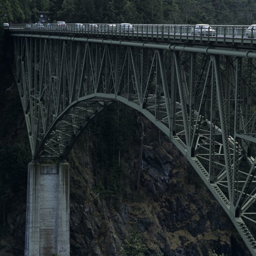
cantilever bridge soars over beaches .